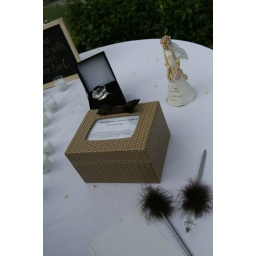
Message box in lieu of a sign in book.